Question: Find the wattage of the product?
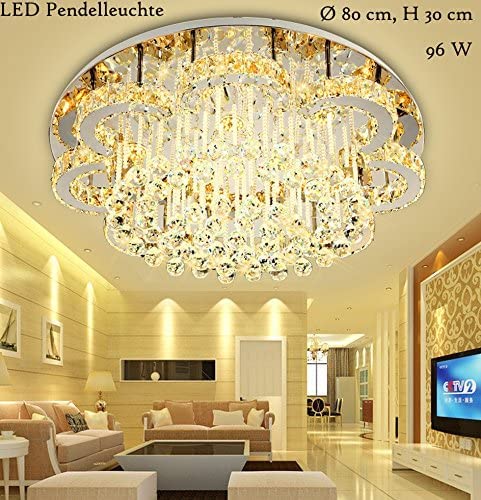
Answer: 96.0 watt